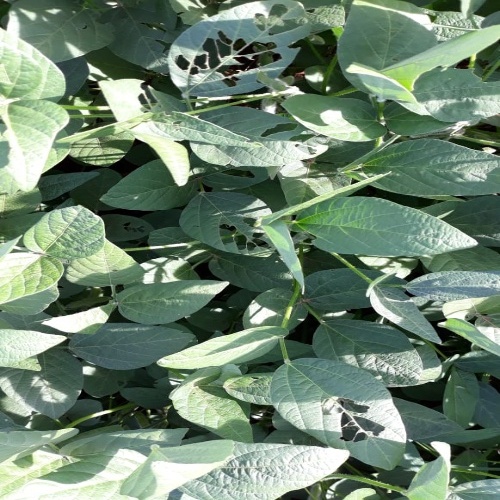
Label: Caterpillar